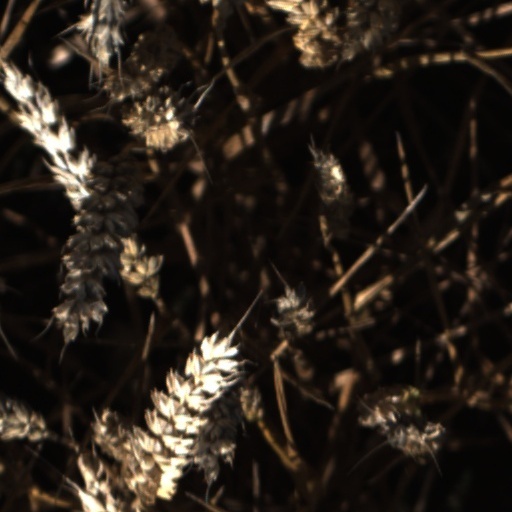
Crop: wheat